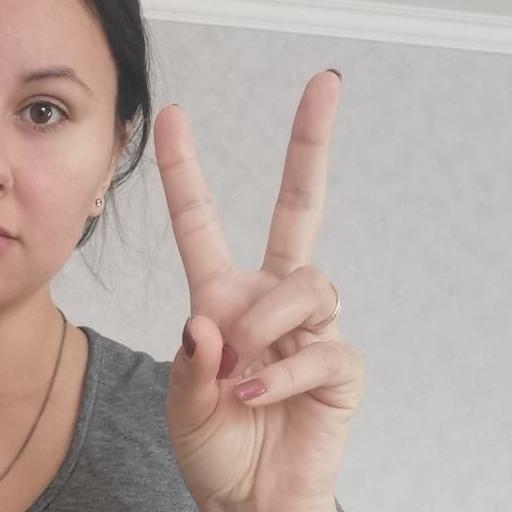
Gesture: peace